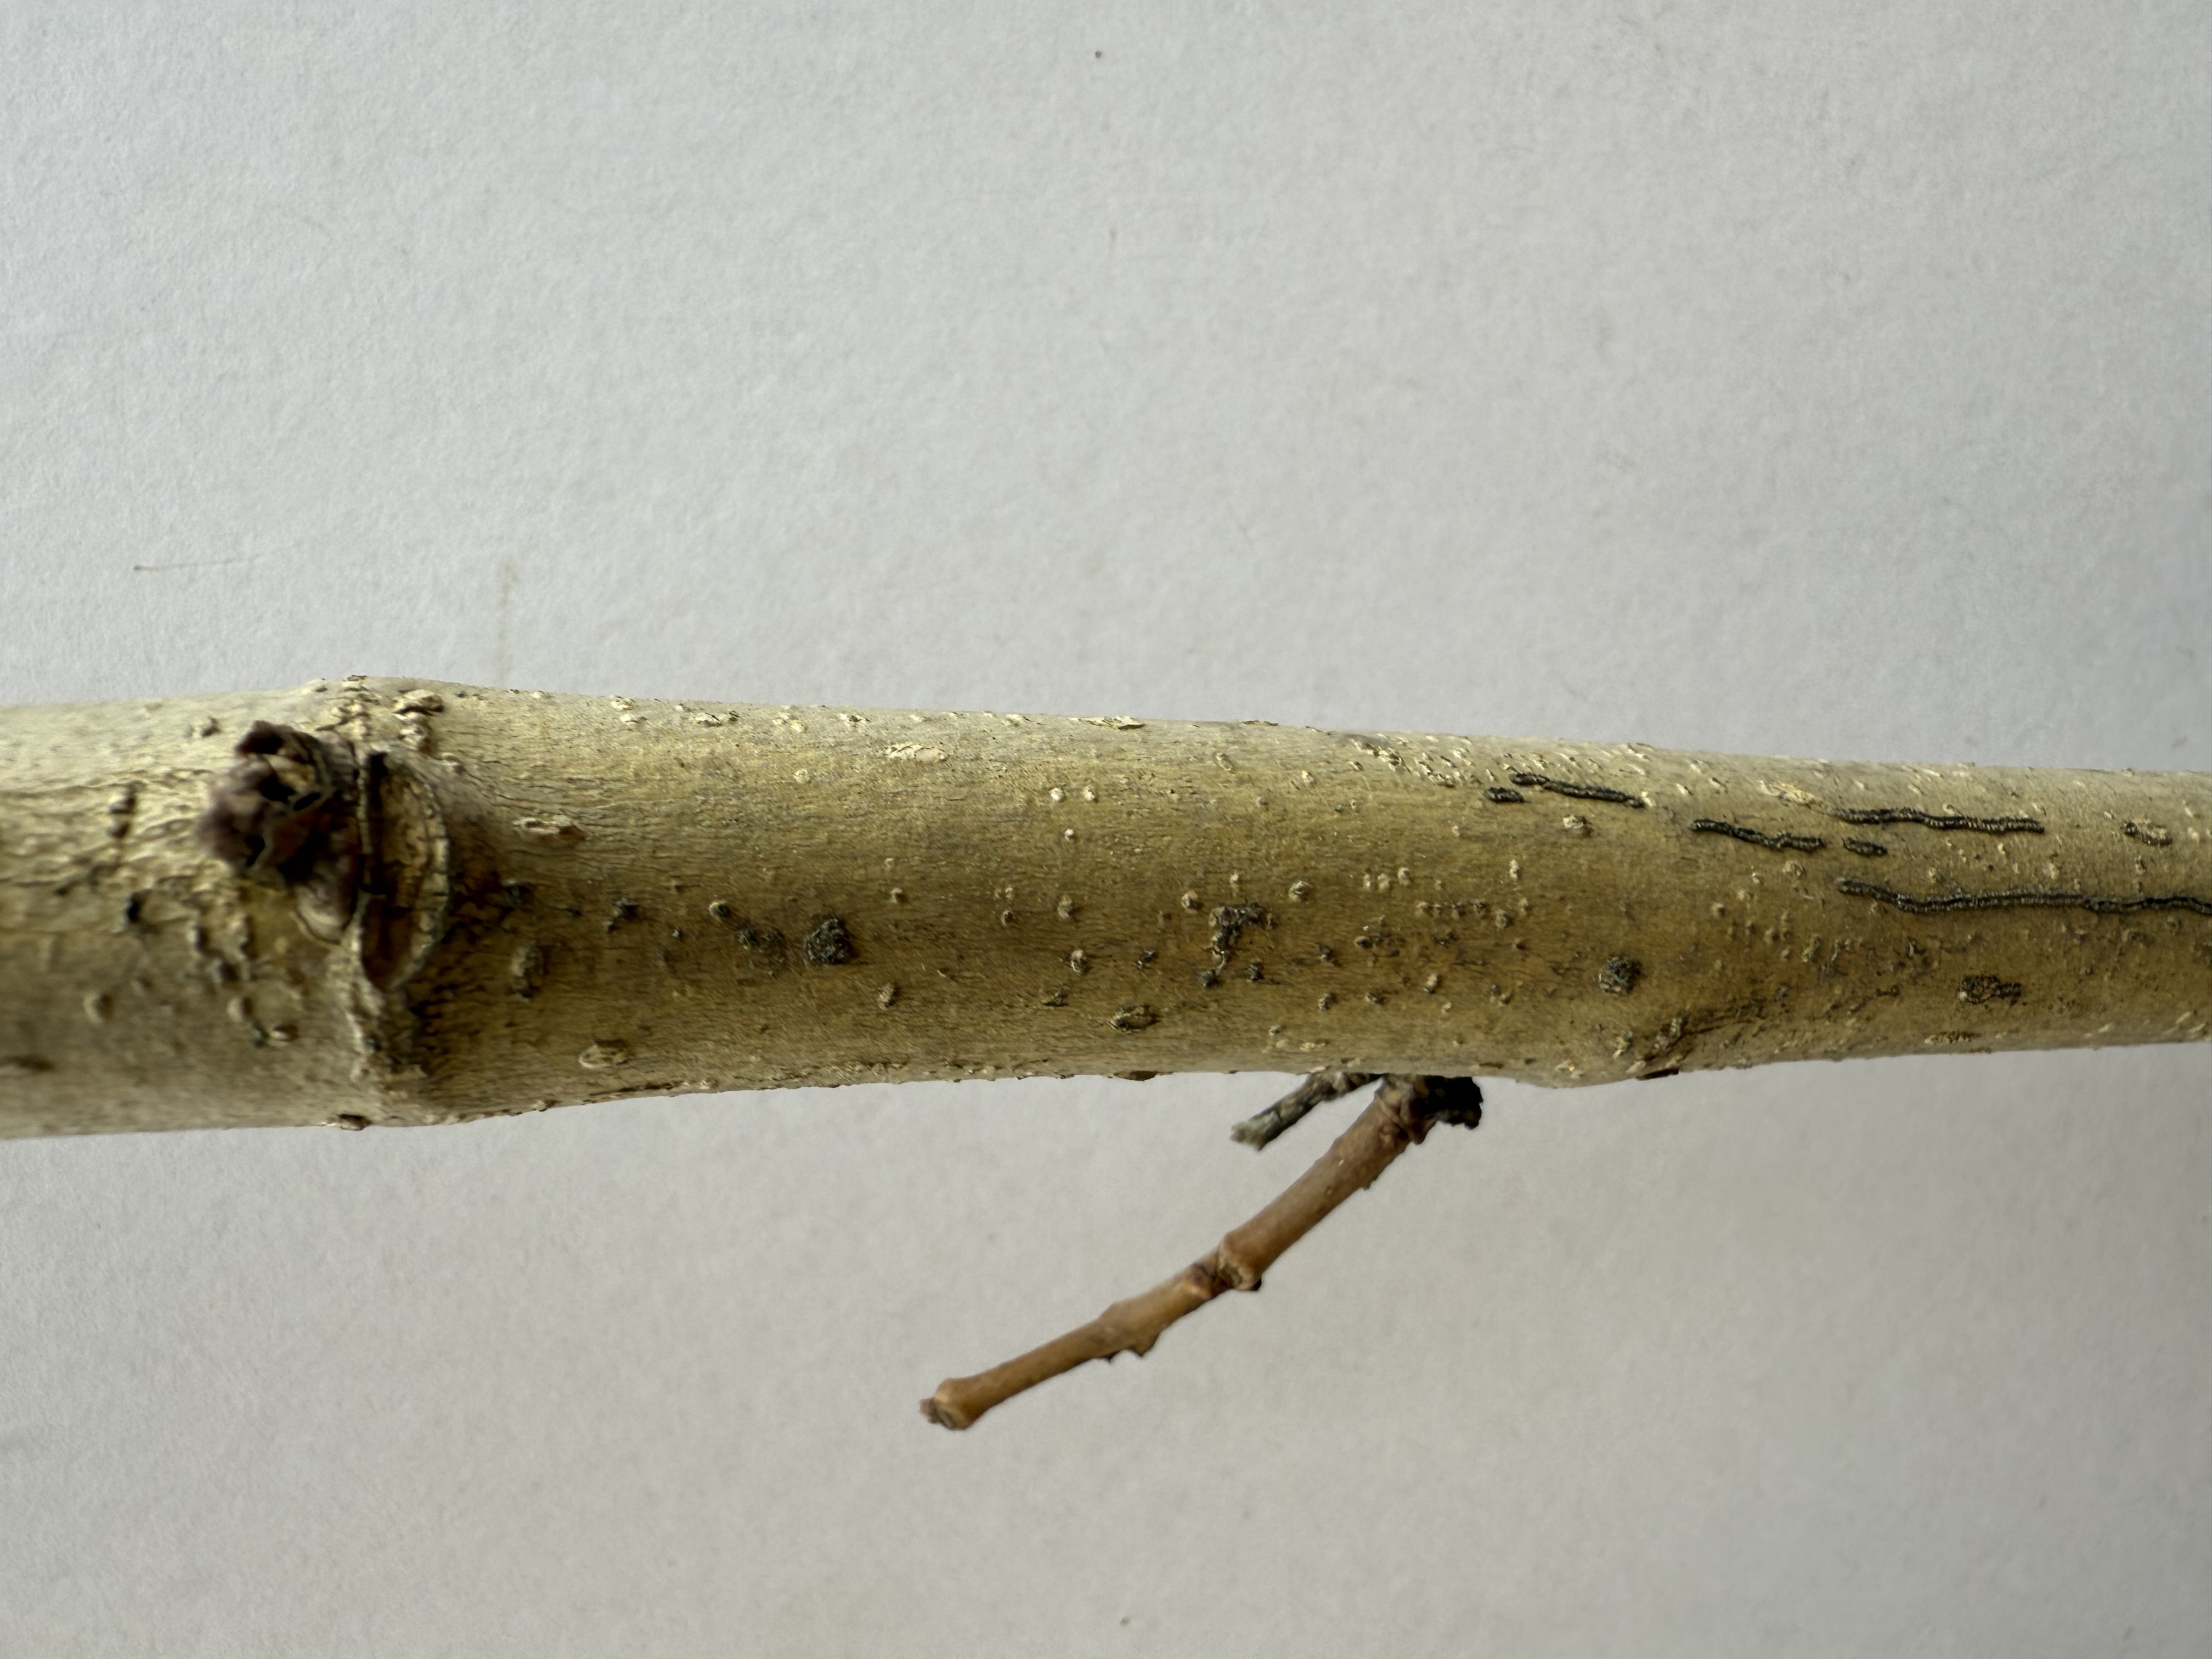
Variety: White Mulberry